2009 ATP World Tour Finals

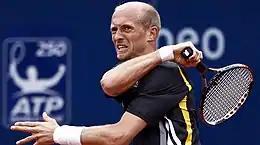
Nikolay Davydenko is the first Russian player to win the year-end championships

Finally, del Potro and Davydenko having both defeated Soderling, Federer, and one Spaniard along the way faced off. This was their fourth meeting, with Davydenko leading 2–1. Davydenko broke at his second chance and then easily served out the set. In the second set at 2–2, del Potro saved a break point. Davydenko did the same, for 3–3. At 4–4 Davydenko broke at love. Davydenko then served the match out for a 6–3, 6–4 win. This was Davydenko's biggest title to date.